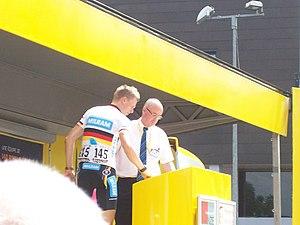
Christian Knees au départ de la 3e étape du Tour de France 2010 à Wanze, province de Liège, Belgique.
Christian Knees est un coureur cycliste allemand né le 5 mars 1981 à Bonn. Il fait ses débuts professionnels en 2004. Il est membre de l'équipe Ineos.